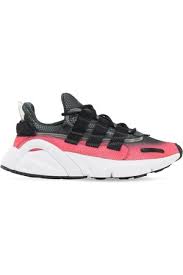
Label: Sneaker